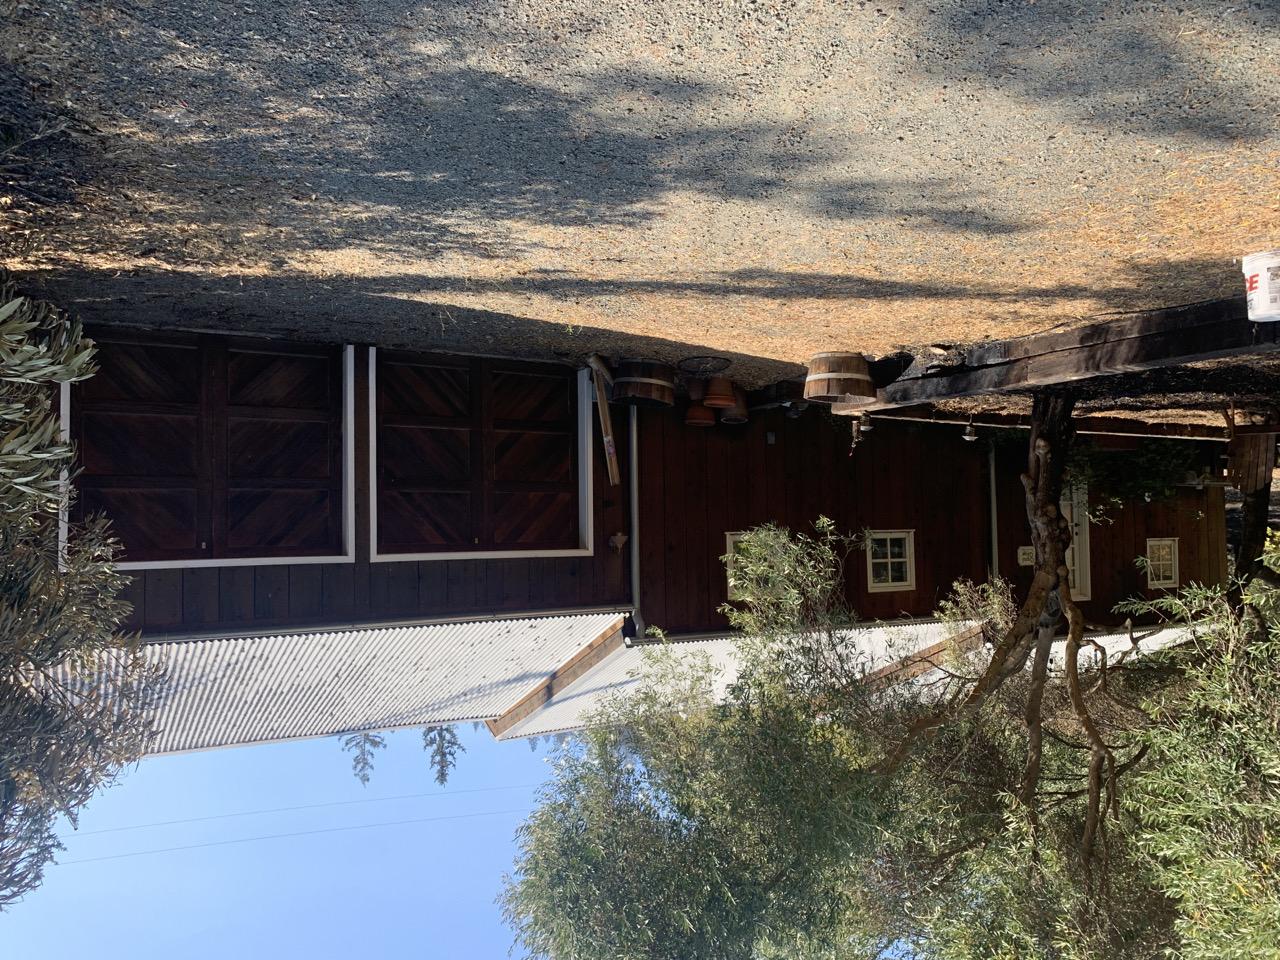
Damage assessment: affected